Ukrainian Association of Press Publishers

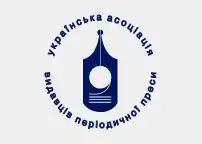
Logo

The Ukrainian Association of Press Publishers (UAPP) is a voluntary non-governmental and non-profit organization of the publishers of periodic press – periodic print publications (newspapers and magazines).